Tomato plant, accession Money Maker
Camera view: tilt-top (135 deg); turntable rotation: 270 degrees
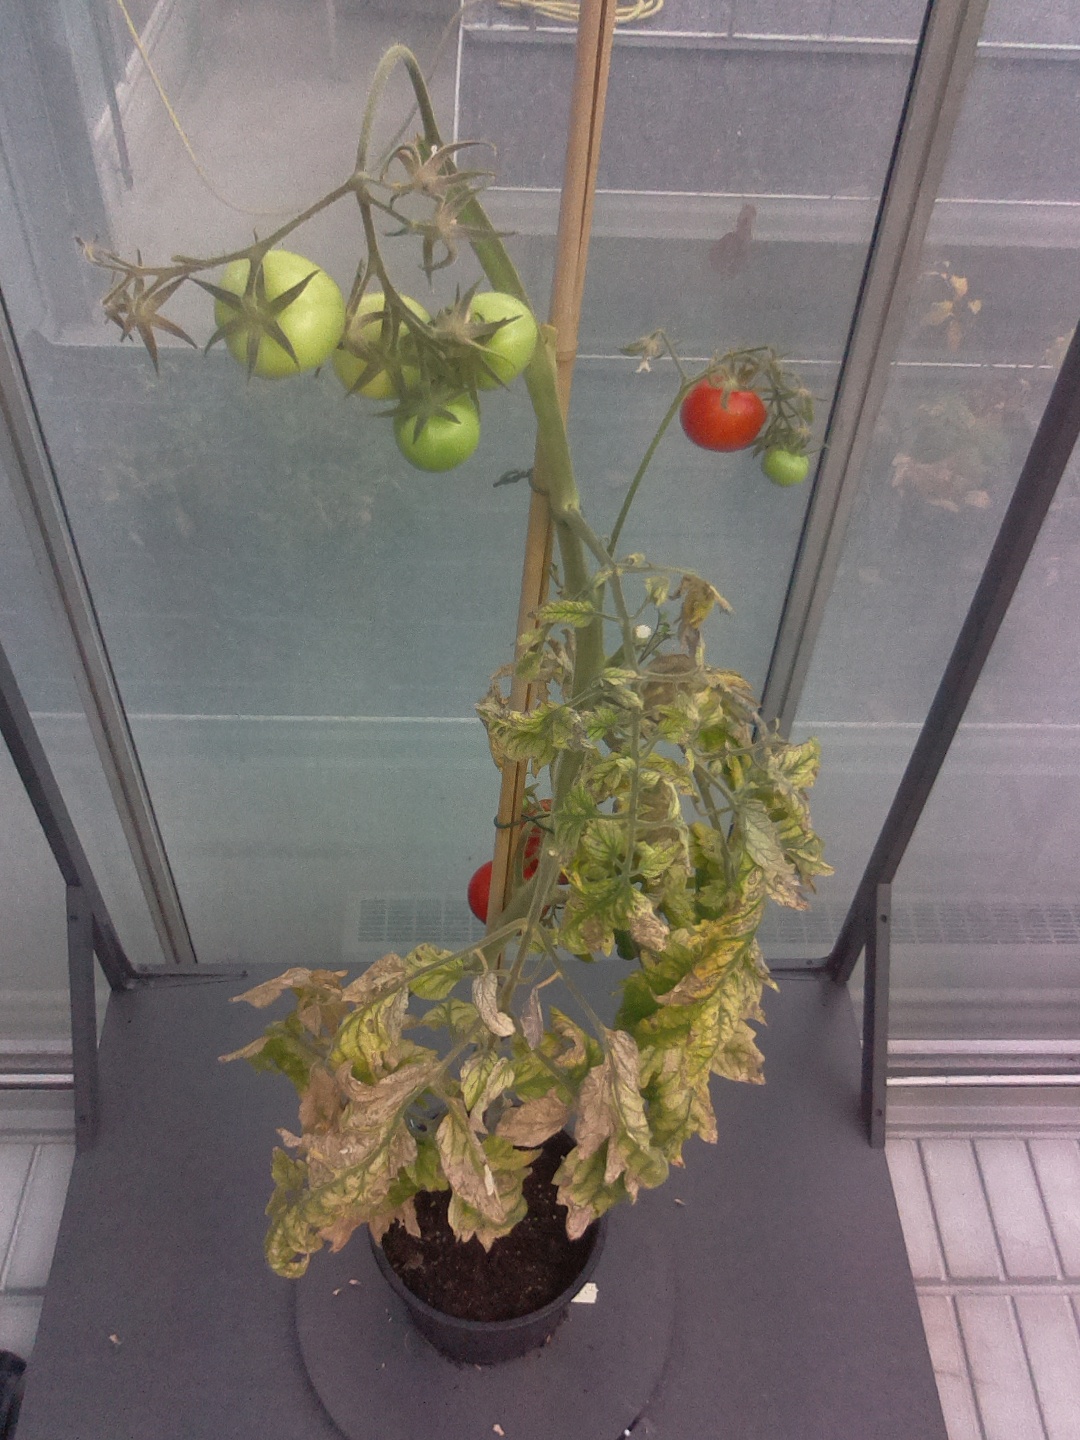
BBCH growth stage 85: 50%-60% of fruits show typical fully ripe color